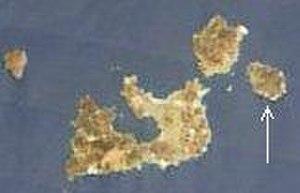
Polýaigos est une île grecque située dans l'archipel des Cyclades à 2 km de l'île de Kimolos. C'est la plus grande Cyclade inhabitée. Elle est une propriété de l'Église orthodoxe.